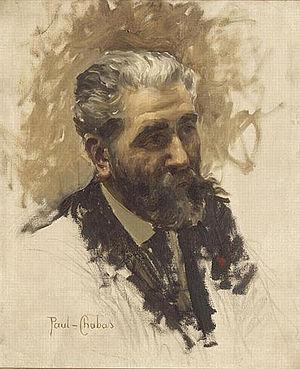
José-Maria de Heredia